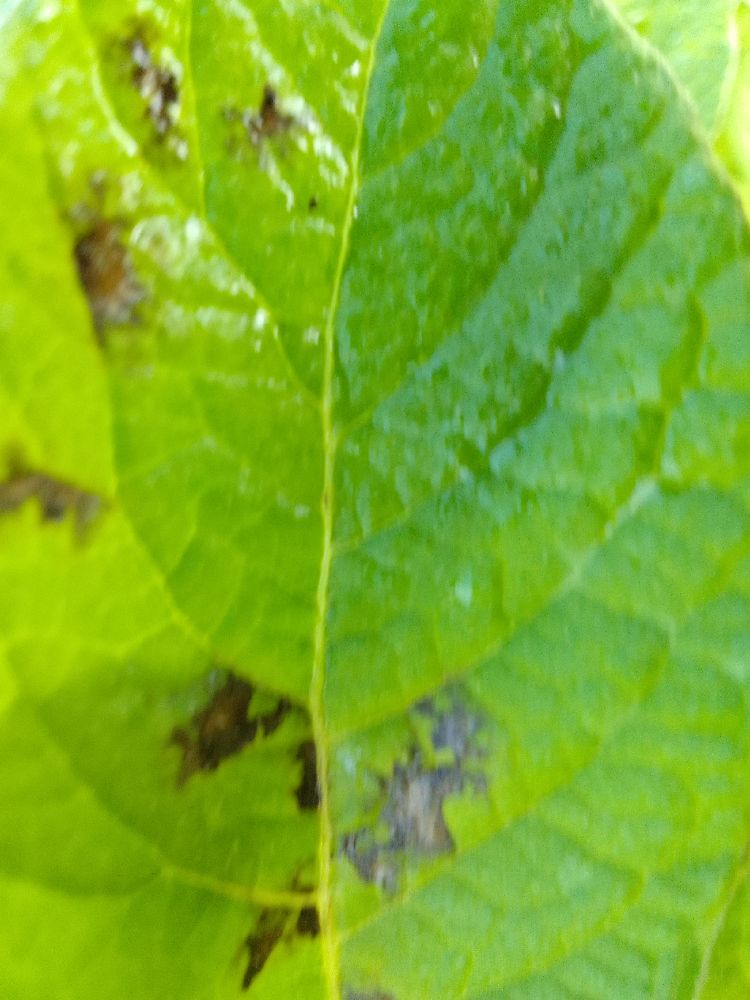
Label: Early blight